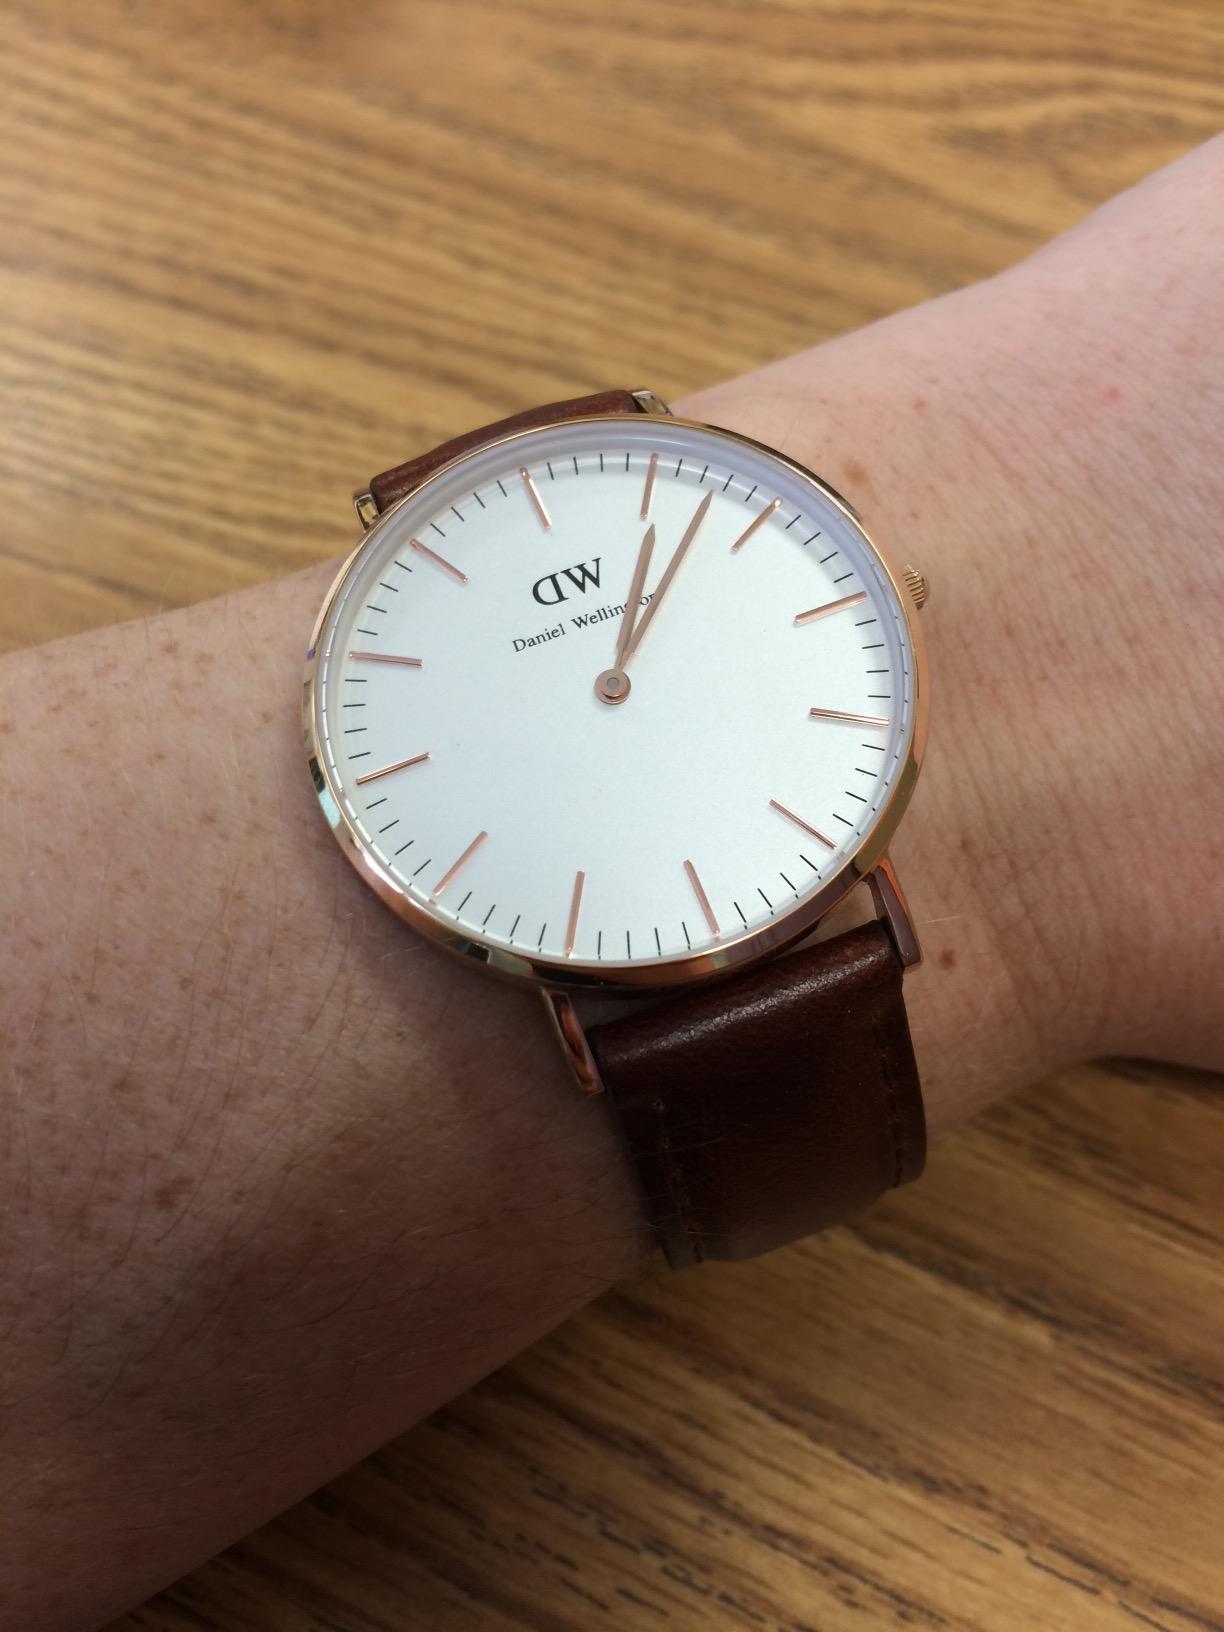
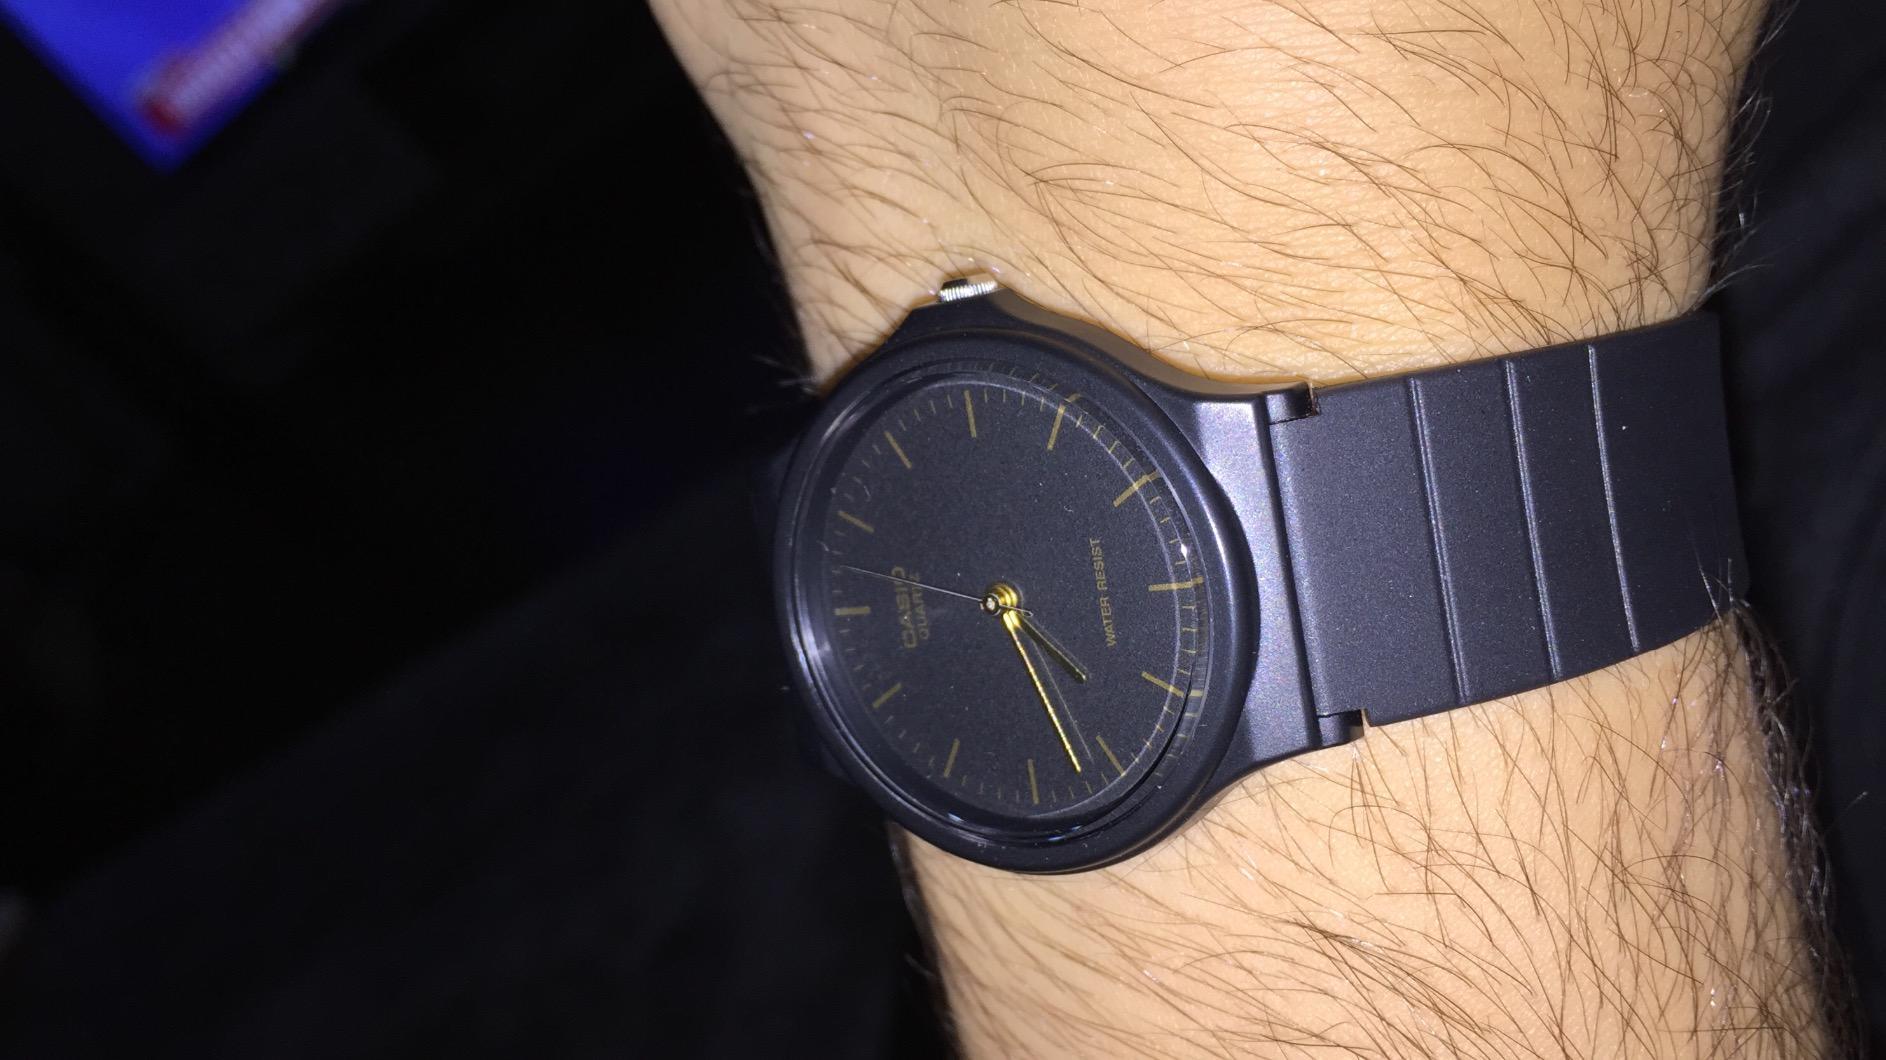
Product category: accessories_watch
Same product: no